Celebrity Race Across the World series 1

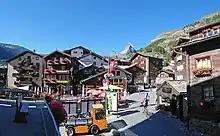
Zermatt, Switzerland

The race continued on day 11 from the coastal town of Bonifacio on the southern tip of the island of Corsica in the Mediterranean to car-free Zermatt, high in the Swiss Alps situated to the north.